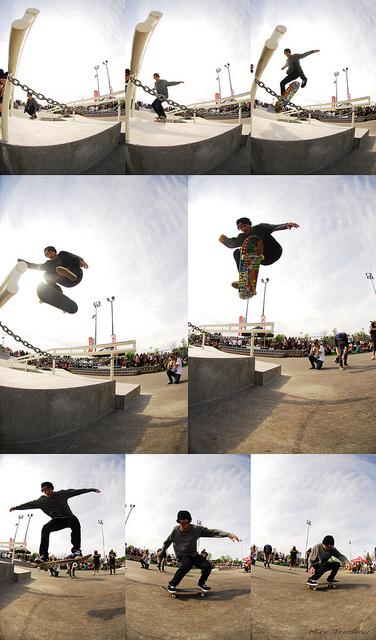
A series of photos of a man doing a trick on a skateboard.